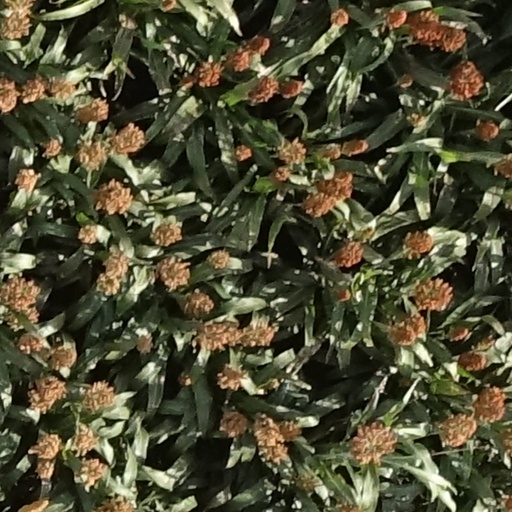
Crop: sorghum